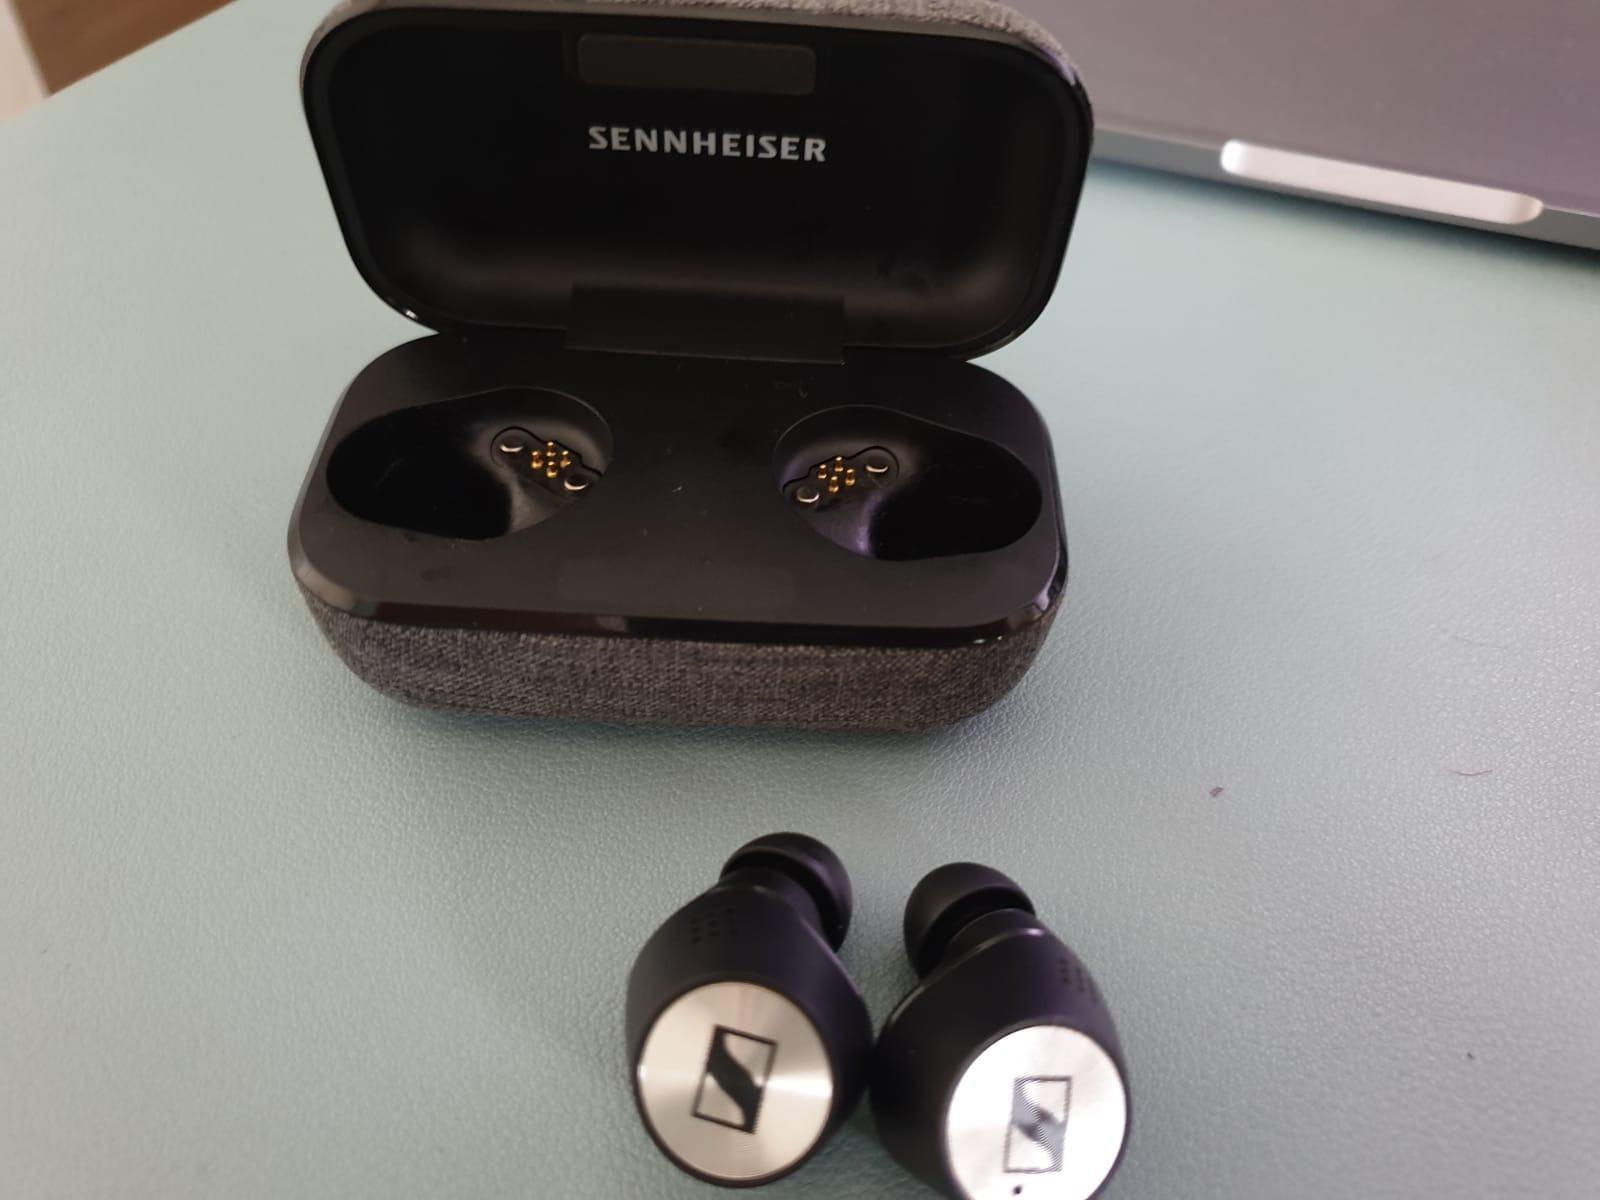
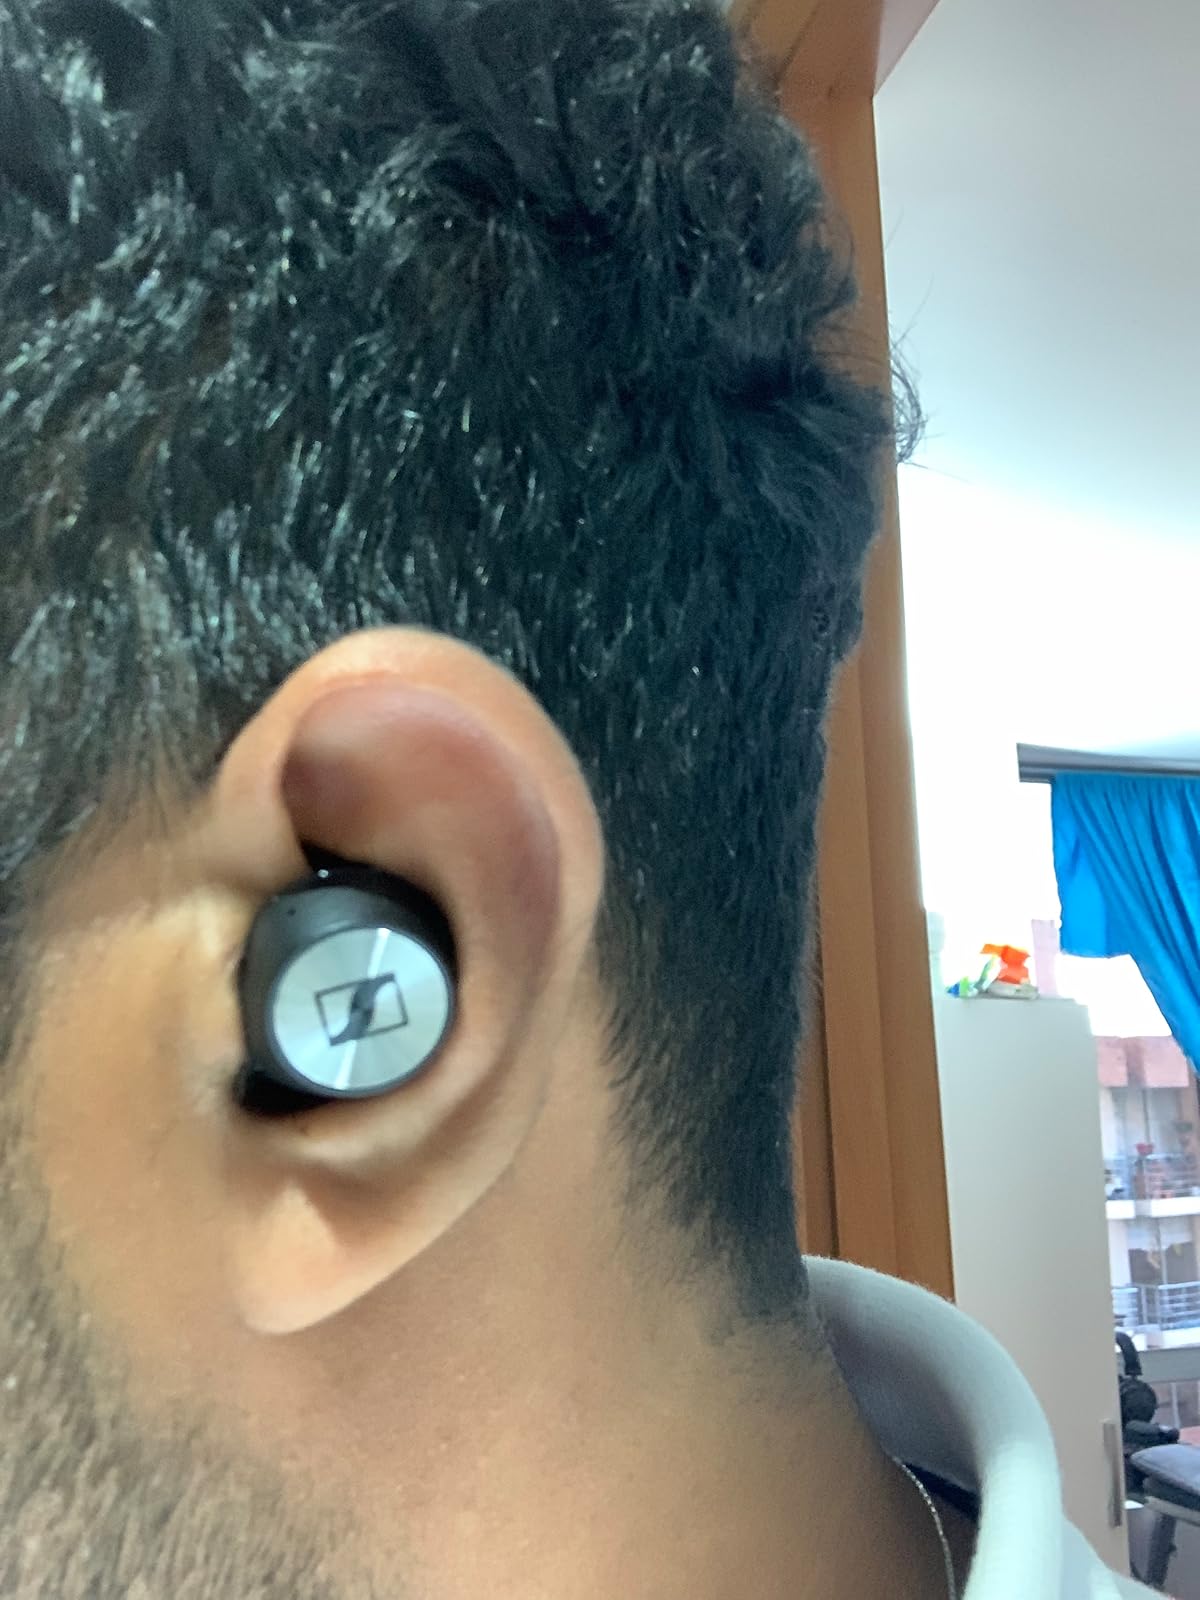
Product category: earbuds
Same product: no